History of the France national football team

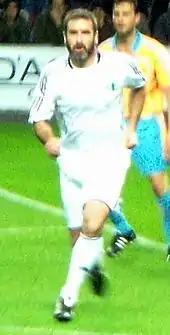
Eric Cantona, key figure in the national team from 1988 to 1995.

Since France hosted UEFA Euro 1984, they played numerous friendly matches to prepare themselves for the tournament. The expectations in the country were high heading into the competition with the team entering the Euros having gone unbeaten in eleven of the twelve friendly matches, with their only loss coming in a 1–3 defeat by the Danes in Copenhagen. France avenged this defeat in the opening match of the Euros defeating the Danish 1–0 with France's only goal coming from Michel Platini, the ball deflecting off of the head of Dane defender Søren Busk. In the following group stage match, France recorded a 5–0 victory over Belgium with Platini getting a hat trick. Magic Square members Giresse and Fernández also scored. In the final group stage match, Platini scored another hat trick outscoring the Yugoslavians 3–2. In the semi-final, France faced Portugal at the Stade Vélodrome in Marseille and scored a goal from Jean-François Domergue in the 25th minute. Portugal equalised through Rui Jordão and the match went into extra time at 1–1. In extra time, Portugal began the scoring, again through Jordão, in the 98th minute. In the second half of extra time, France equalised with Domergue scoring again in the 115th minute, his only two international goals. Four minutes later, France got the game-winning goal through Michel Platini, who scored following a run into the box by Tigana. France had qualified for their first ever major international final.